Christopher Kane

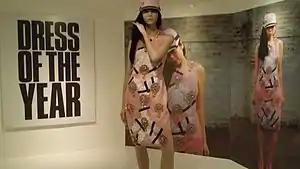
Christopher Kane dress chosen by Susanna Lau to represent 2013 in the Fashion Museum, Bath's Dress of the Year collection.

Kane established his namesake label in 2006, with his sister Tammy Kane who studied at the Scottish College of Textile Design, running the financial side of the business and also assisting in his fabric creation and design process. His first independent show, presented on 20 September 2006, consisted of super-short bandage dresses in neon shades. Kane said of his collection that he "only used neon last year because it was my first collection and I wanted to go as bright as possible." The collection was lauded by prominent international fashion critics and credited by various sources as a major contributor to summer 2007's 'fluoro' trends.